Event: Nepal Earthquake
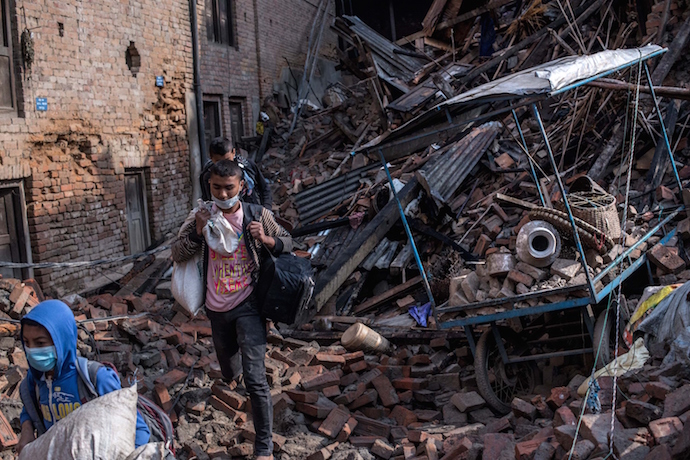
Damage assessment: damage